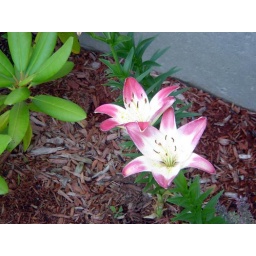
2nd street in Malden - Maria's house with lily's that brighten up the front yard - Thanks Maria!